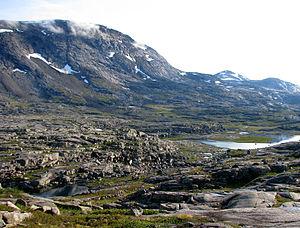
Le parc national de Rago est un parc national créé en 1971 dans le comté de Nordland en Norvège.